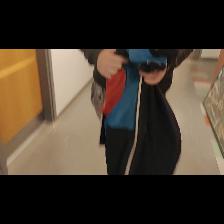
Label: Human